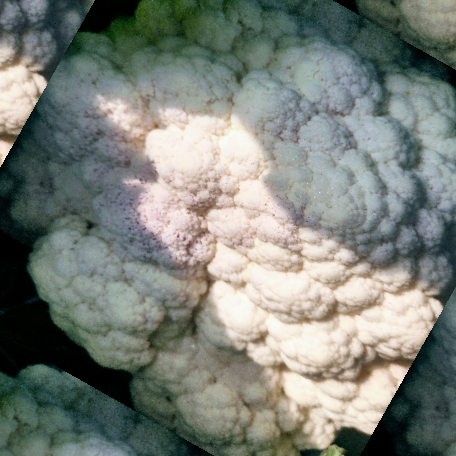
Label: Disease Free